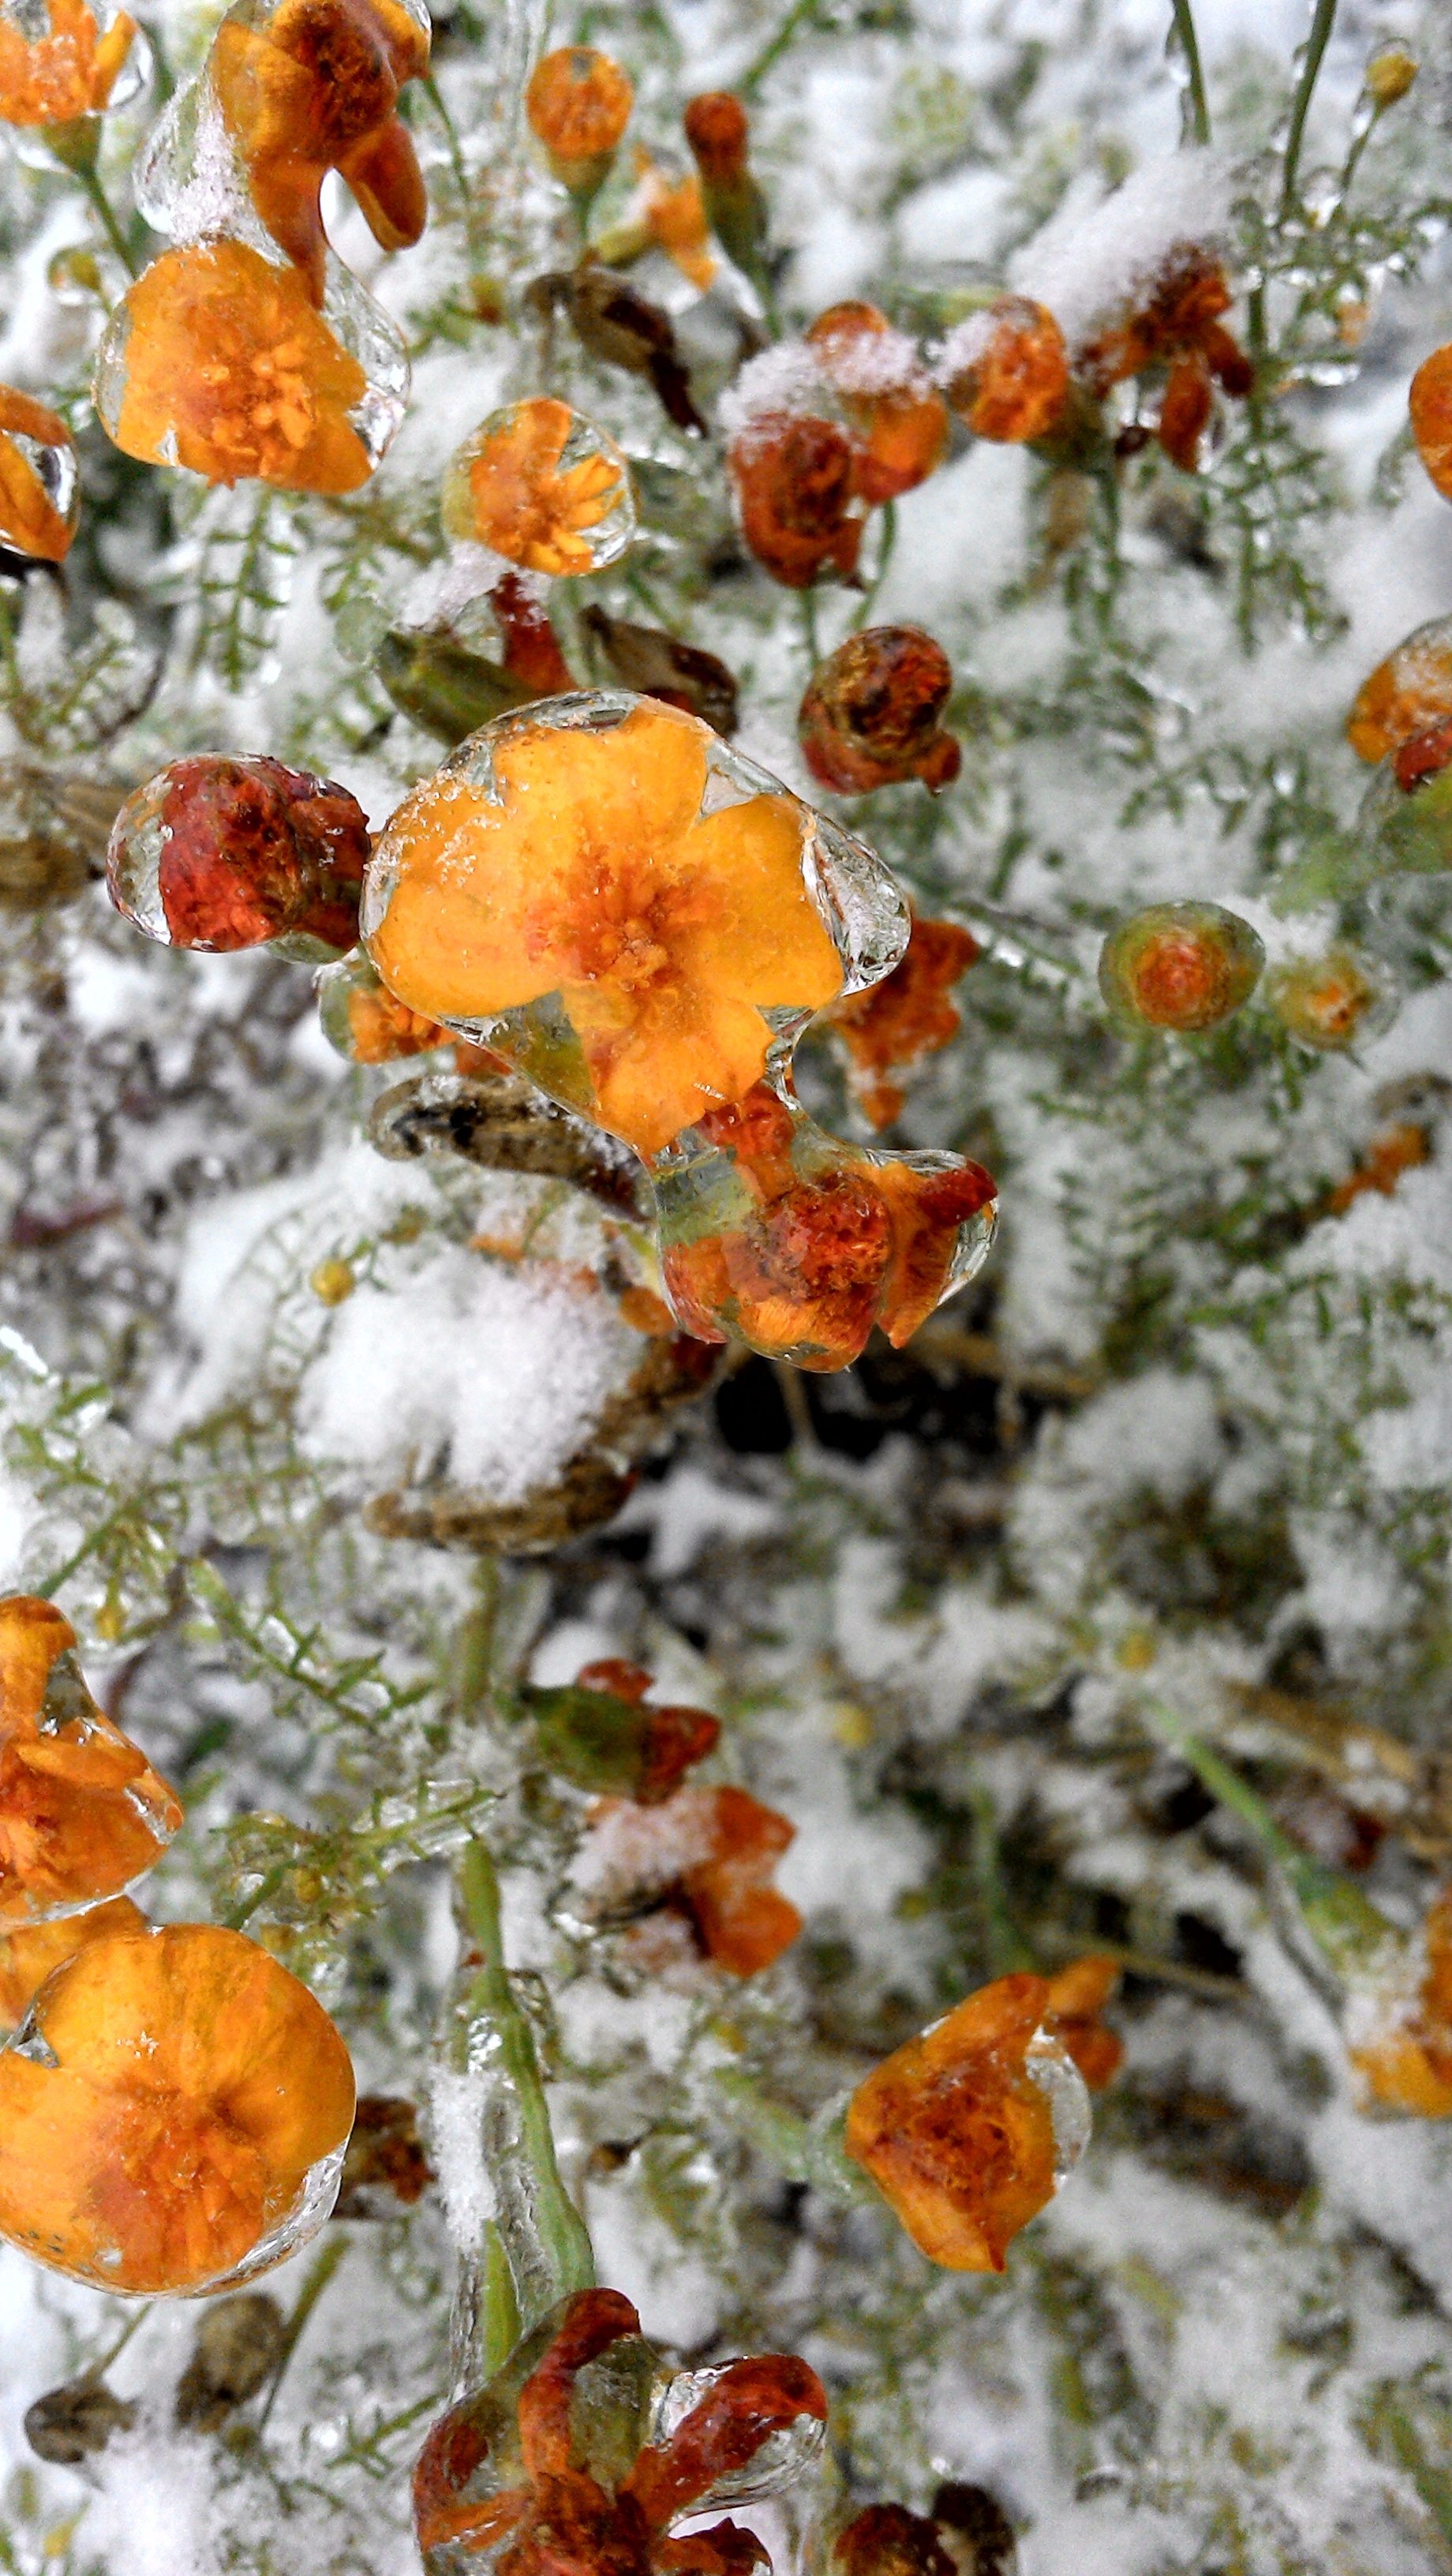
nature, blossom, snow, plant, leaf, flower, petal, frost, ice, produce, autumn, botany, frozen, flora, season, wildflower, flowering plant, land plant